Wulkuraka, Queensland

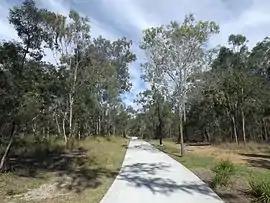
Brassall Bikeway, 2015

Wulkuraka is a western suburb of Ipswich in the City of Ipswich, Queensland, Australia. In the , Wulkuraka had a population of 1,325 people.